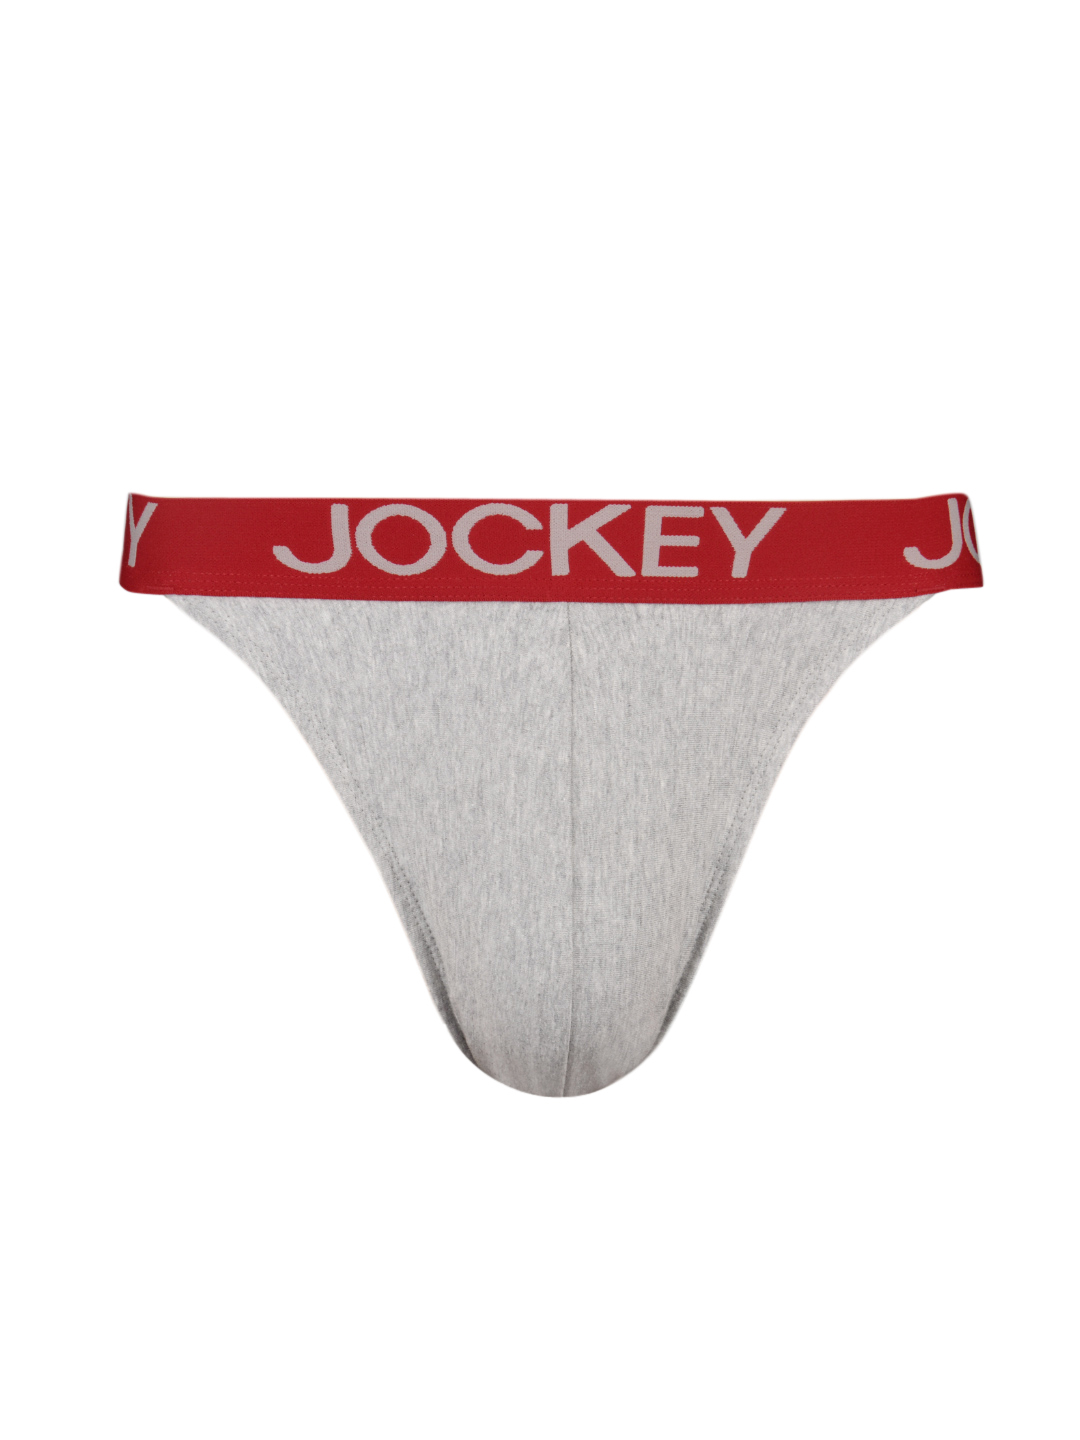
Jockey ZONE Men Grey Tanga Brief US18
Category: Apparel / Innerwear / Briefs
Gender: Men
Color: Grey
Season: Summer 2016
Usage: Casual